H. Bullock Webster

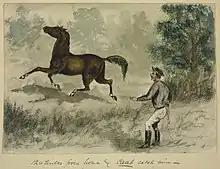
120 miles from home and can't catch him

Harold Bullock Webster (1855–1942) was a self-taught painter who worked in Canada, the U.K., and New Zealand.